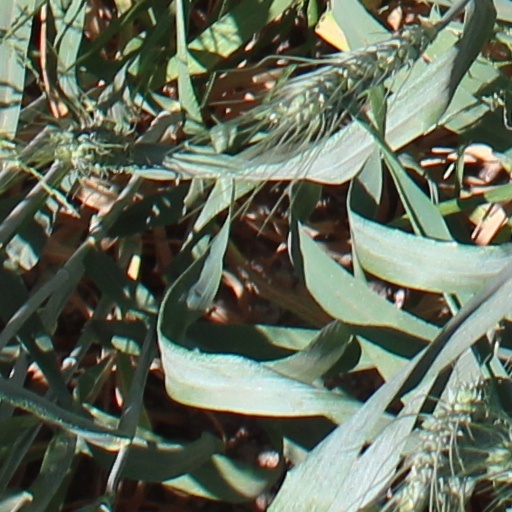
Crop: wheat